Chibi-Robo! (video game)

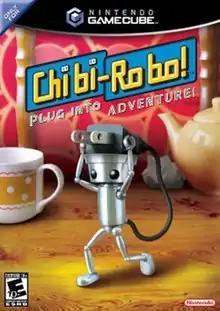
North American GameCube cover art

Chibi-Robo! Plug Into Adventure! is a platform-adventure video game developed by Skip Ltd. and published by Nintendo for the GameCube console. It was released in Japan in 2005, and in North America and Europe the following year. Originally conceived as a point-and-click adventure game, it was put on developmental hold until Nintendo producer Shigeru Miyamoto gained interest in the title and overhauled its production.